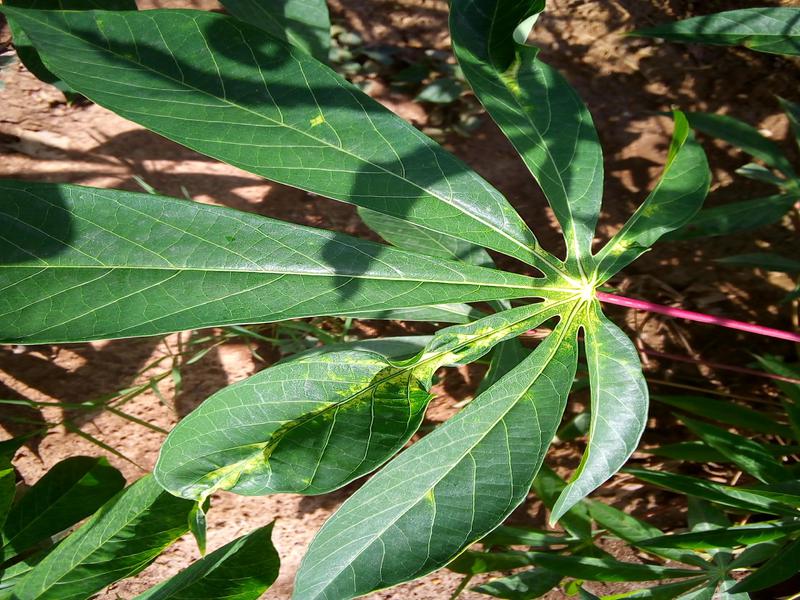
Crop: cassava
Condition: mosaic_disease